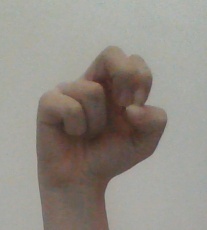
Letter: gaaf